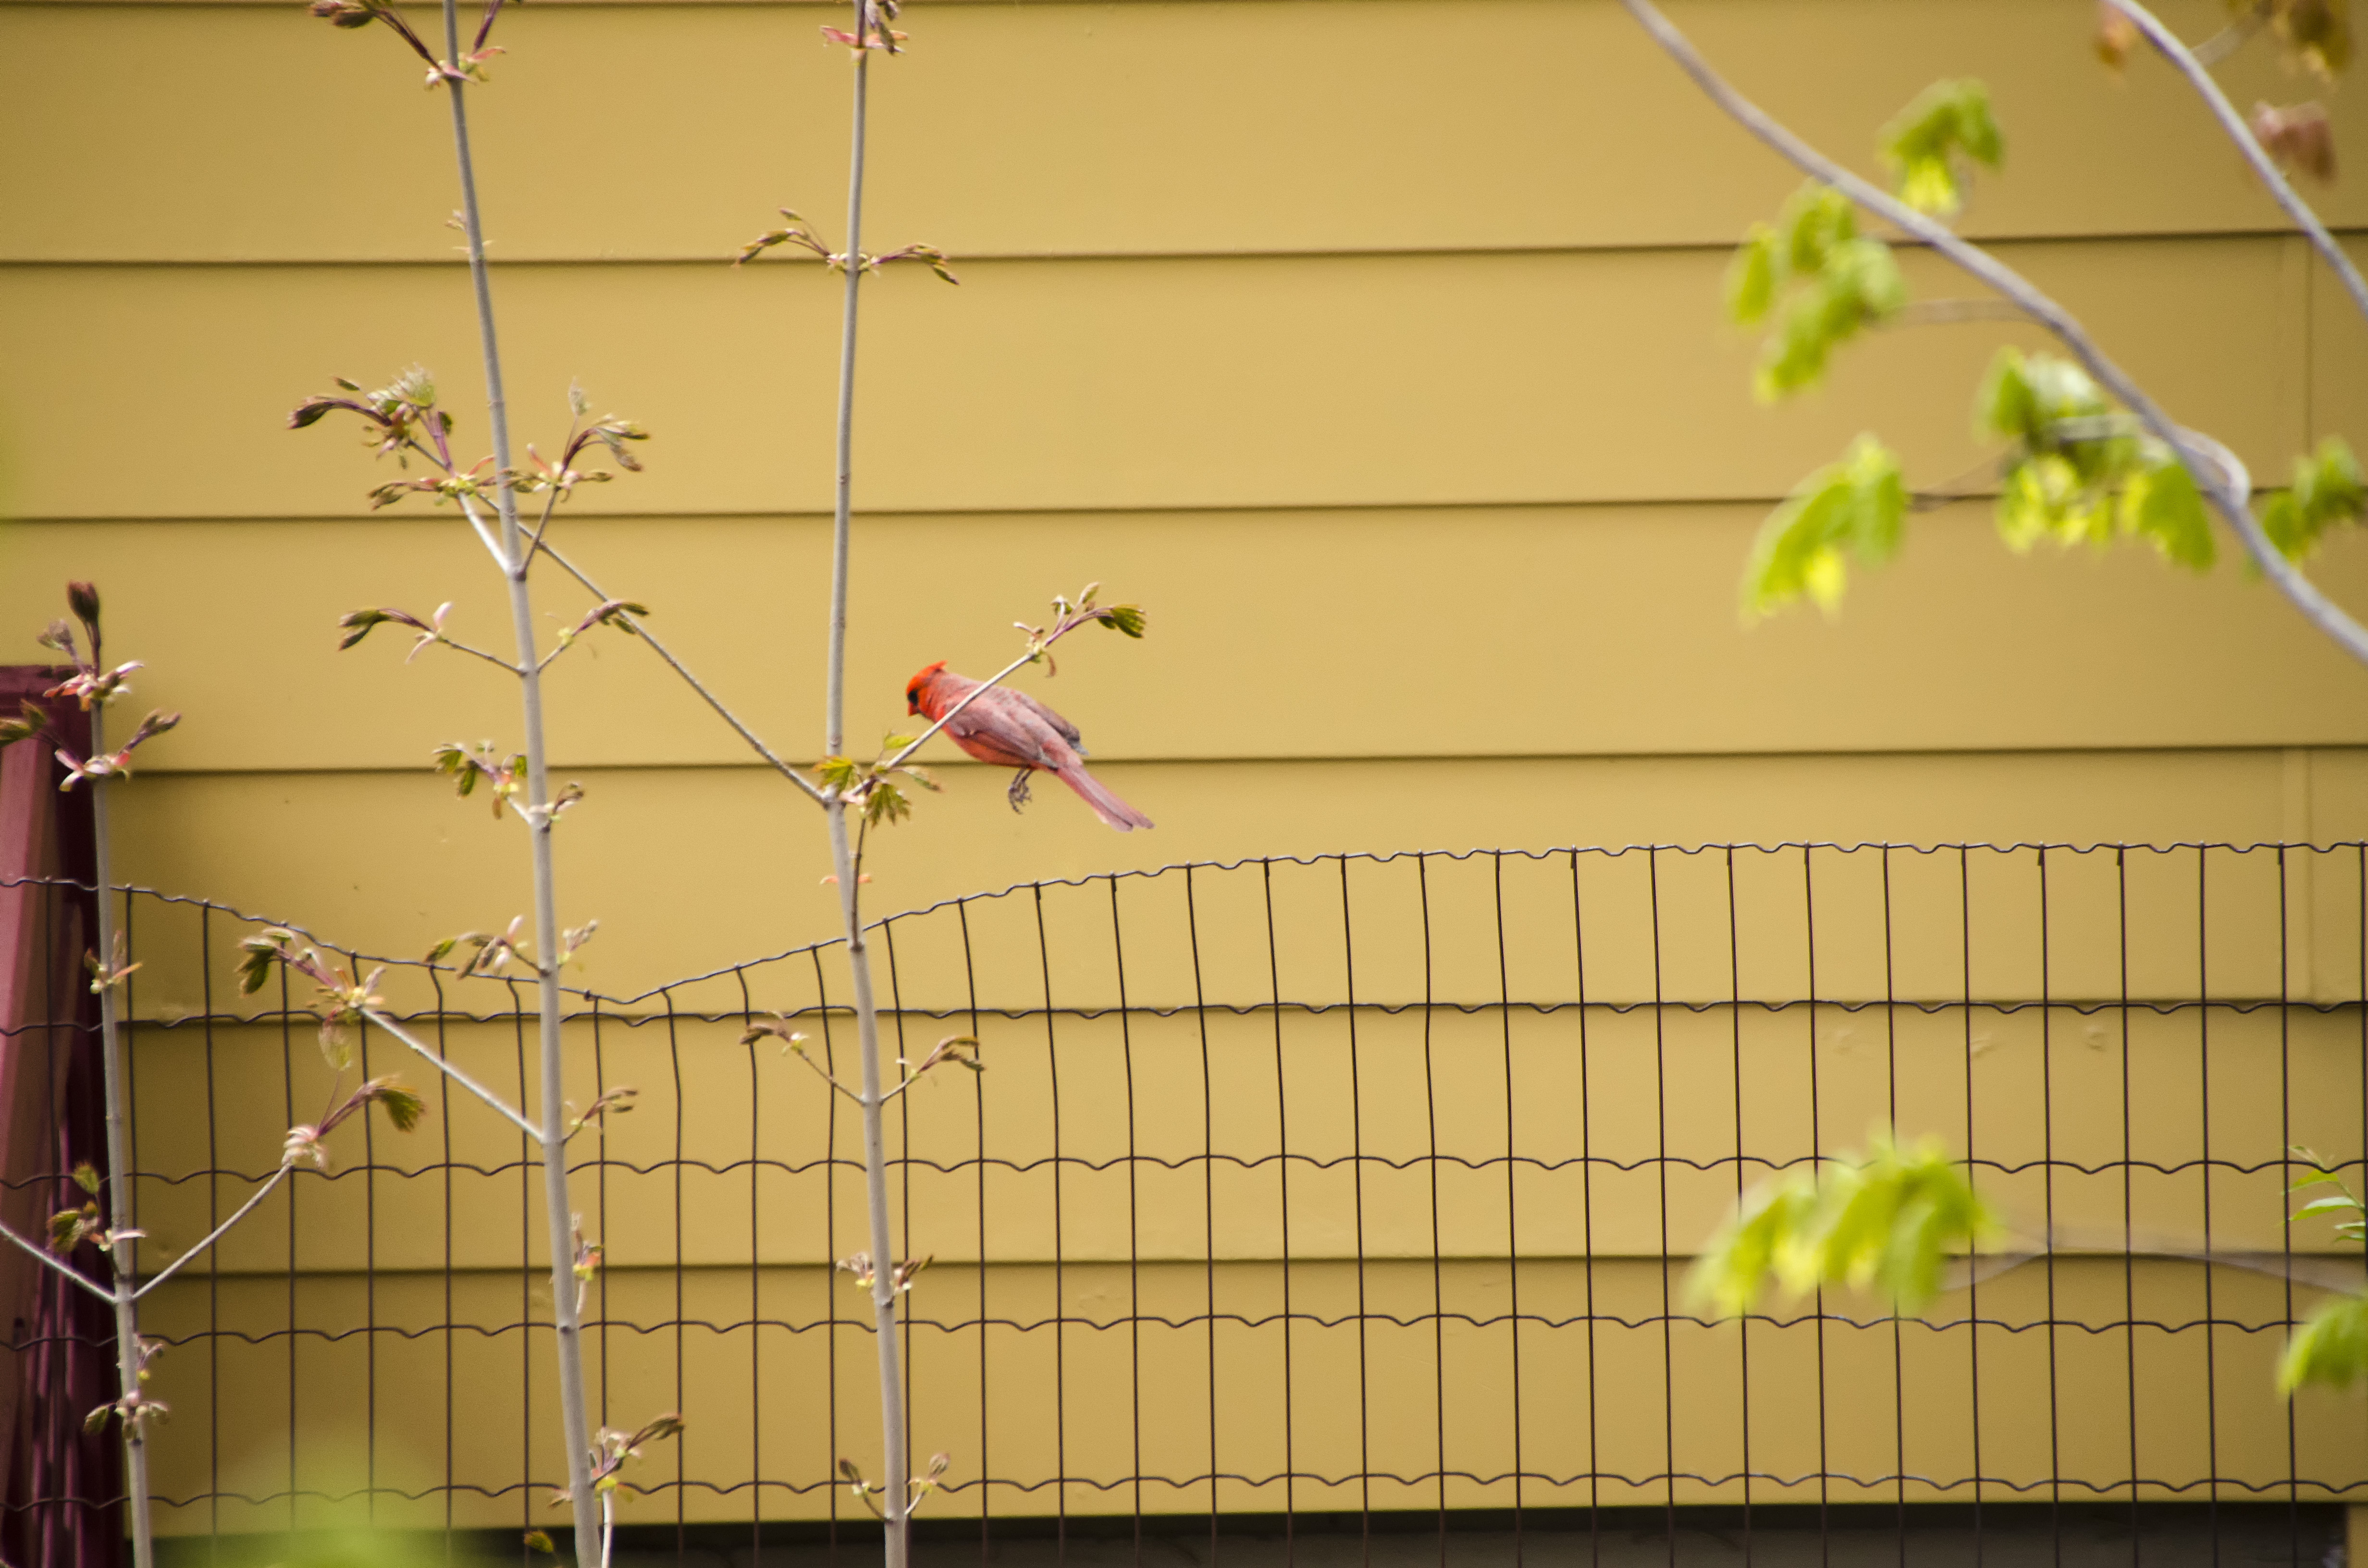
bird, flower, wall, green, color, yellow, canada, rouge, northern, quebec, parakeet, cardinal, sherbrooke, oiseau, window covering